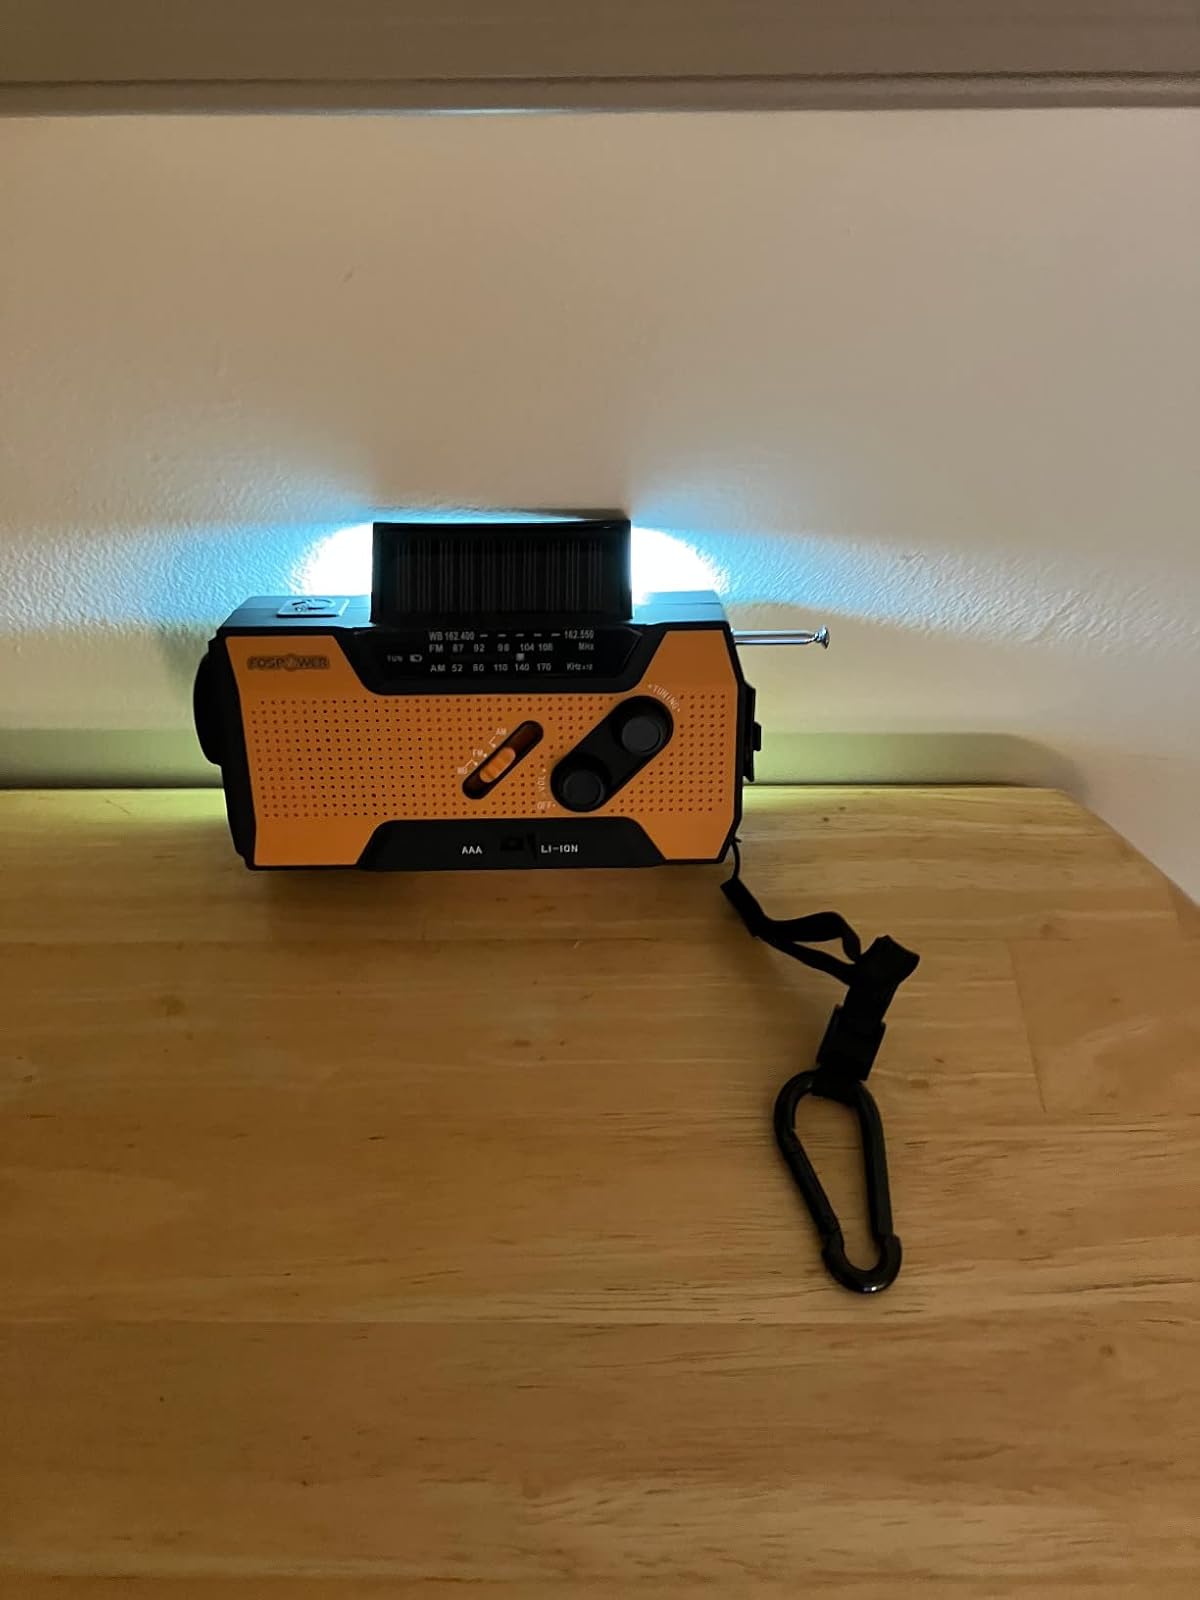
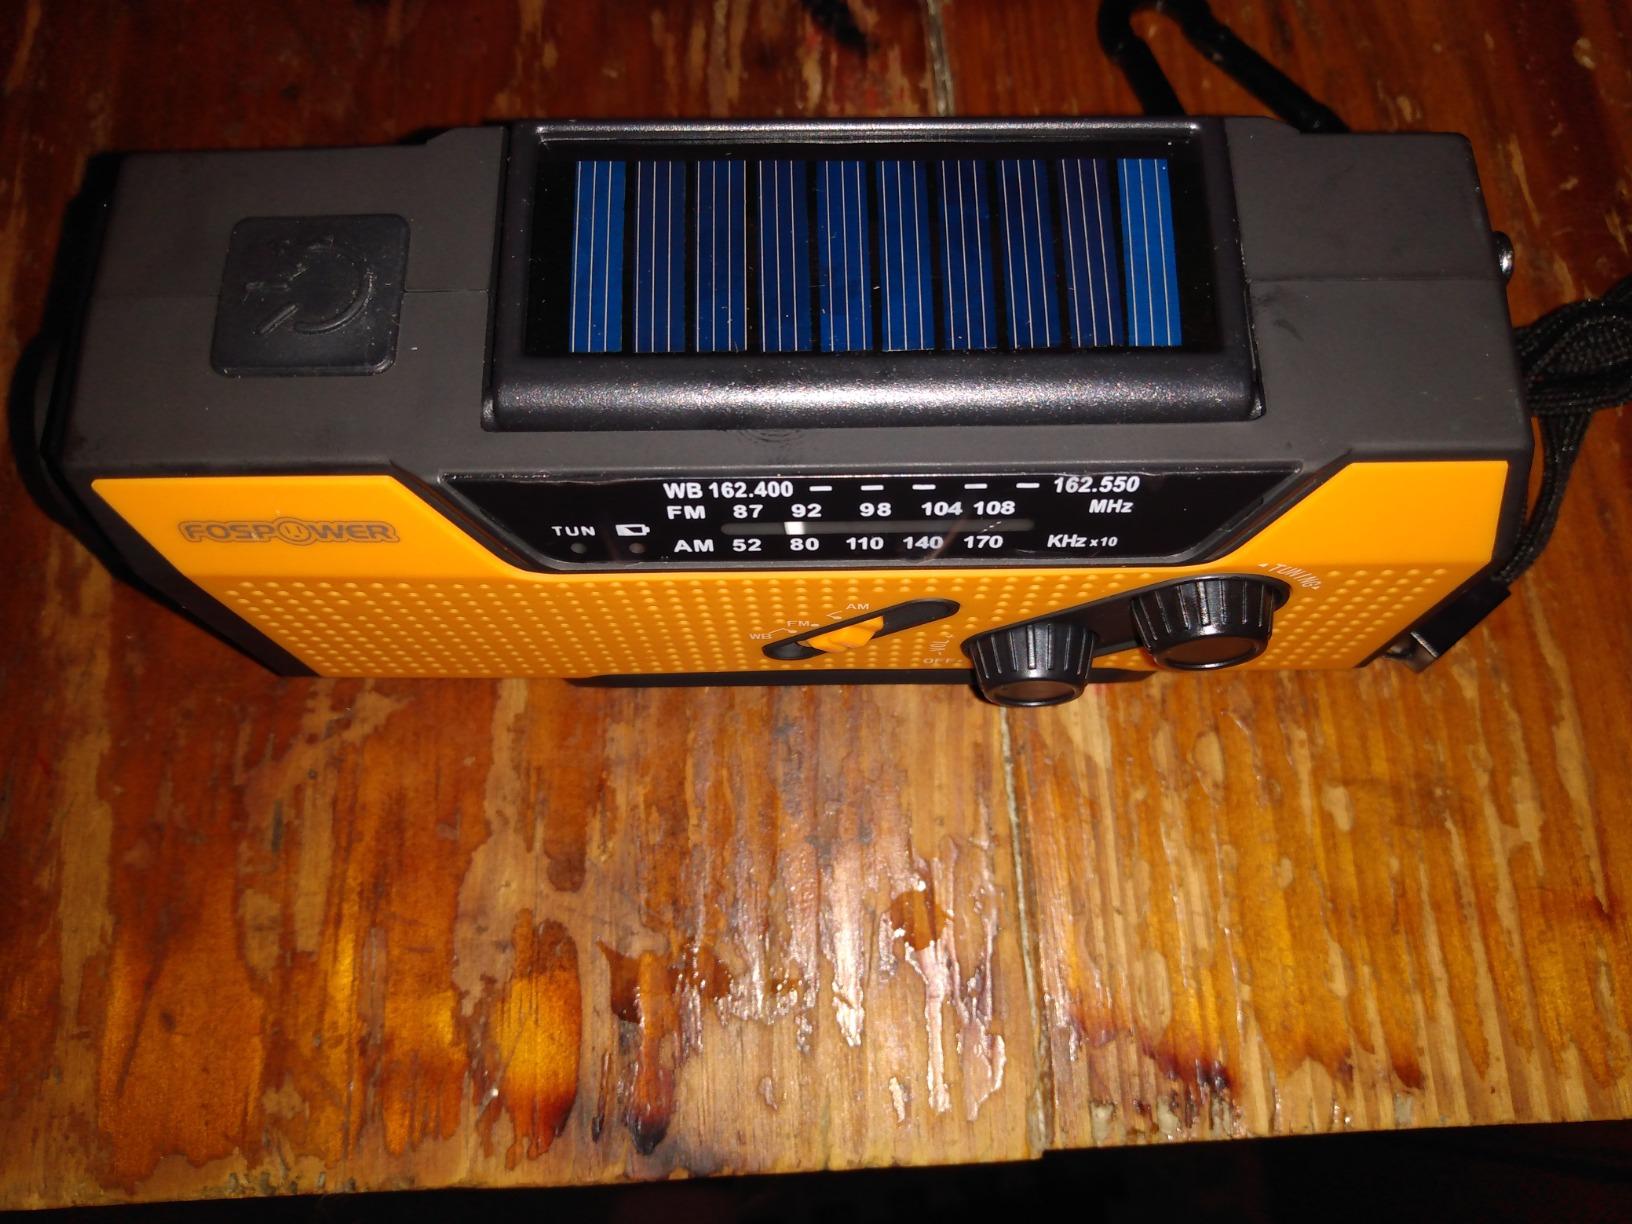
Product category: radio
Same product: yes